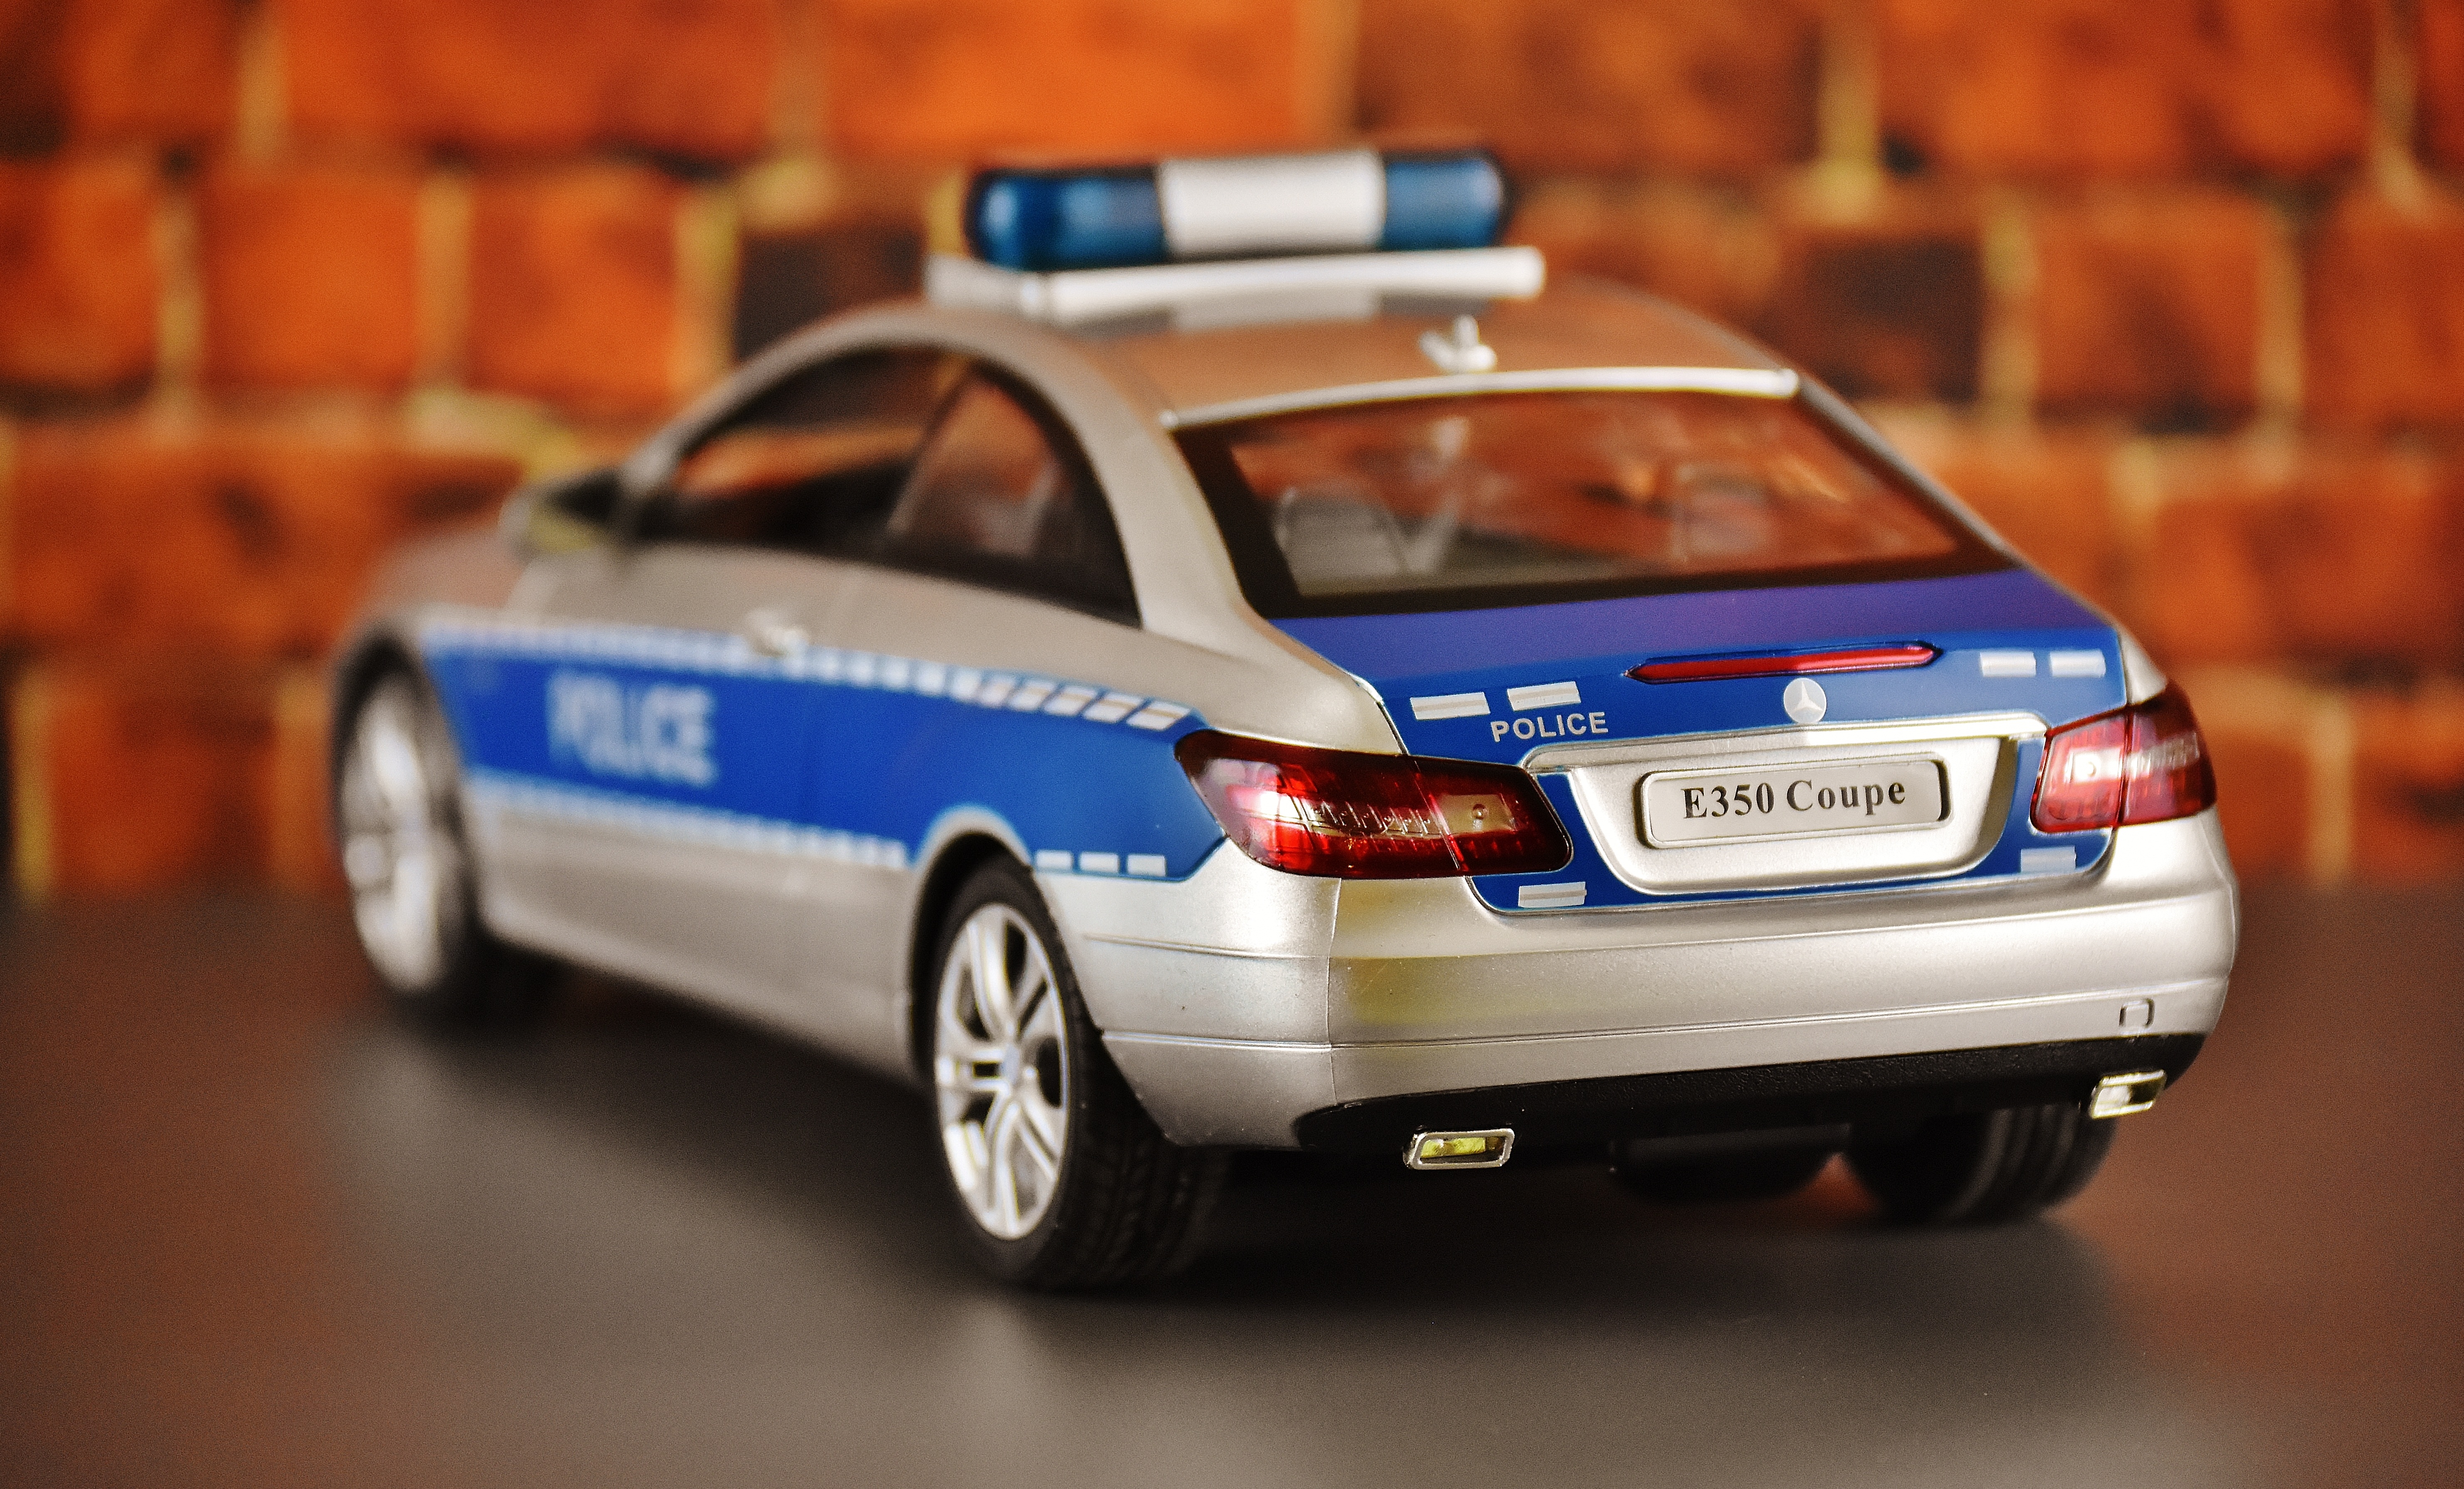
car, driving, taxi, vehicle, motor vehicle, toys, police, mercedes benz, vehicles, toy car, model car, police car, patrol car, land vehicle, automobile make, automotive exterior, compact car, automotive design, vehicle registration plate